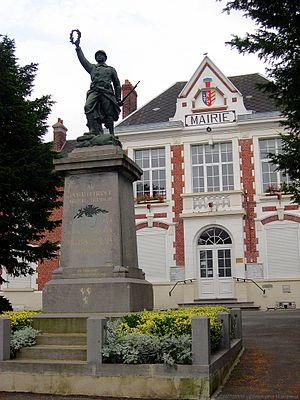
Villers-Guislain est une commune française située dans le département du Nord, en région Hauts-de-France.
Le Poilu victorieux, aussi appelé Poilu de la Victoire, est une œuvre du sculpteur français Eugène Bénet, réalisée en 1920. Représentant un poilu, un soldat français de la Première Guerre mondiale, et destinée aux monuments aux morts, elle en orne plusieurs centaines à travers la France.